Jesuits

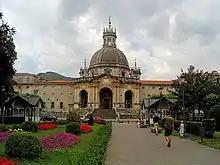
The Sanctuary of Loyola in Azpeitia, Basque Country, Spain, the main Jesuit shrine in the birthplace of Ignatius of Loyola

Several Jesuits were prominent in the small German Resistance. Among the central membership of the Kreisau Circle of the Resistance were the Jesuit priests Augustin Rösch, Alfred Delp, and Lothar König. The Bavarian Jesuit Provincial, Augustin Rösch, ended the war on death row for his role in the July Plot to overthrow Hitler. Another non-military German Resistance group, dubbed the "Frau Solf Tea Party" by the Gestapo, included the Jesuit priest Friedrich Erxleben. The German Jesuit Robert Leiber acted as intermediary between Pius XII and the German Resistance.